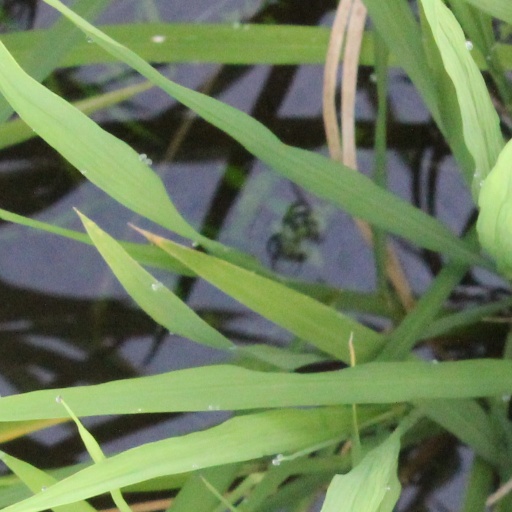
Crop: rice